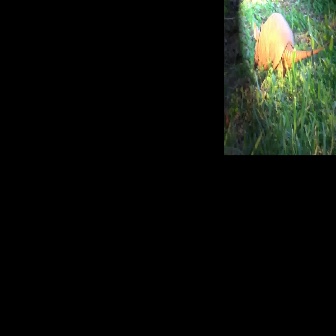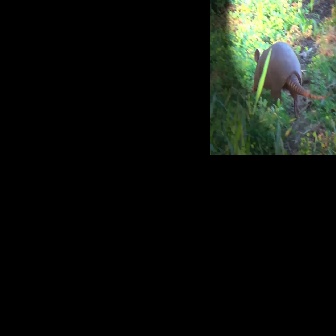
  Please identify the target specified by the bounding box [252,11,330,89] in the first image and locate it in the second image. Return the coordinates in [x_min,y_min,x_max,y_max] format.
Answer: [252,41,330,120]